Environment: real
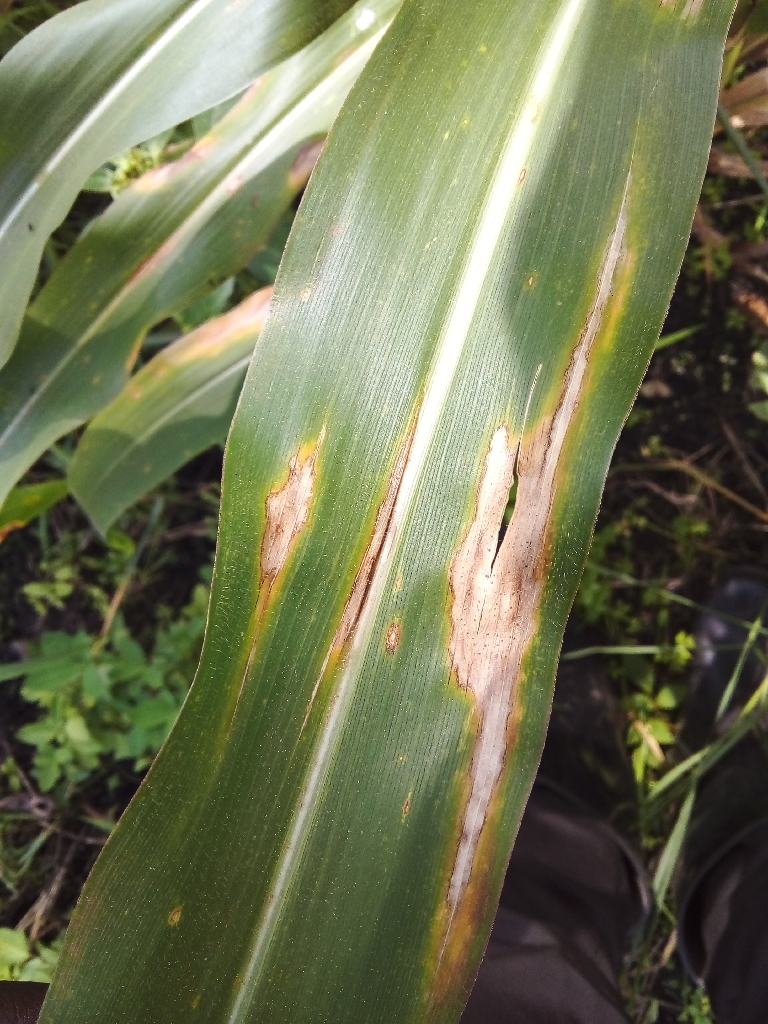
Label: northern_corn_leaf_blight